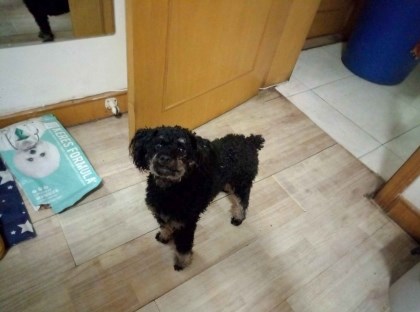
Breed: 7449-n000128-teddy